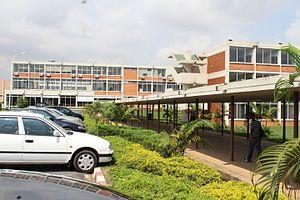
Vue partielle de l'Université Félix Houphouët-Boigny à Abidjan Cocody
L’université Félix-Houphouët-Boigny est une université ivoirienne, établie dans un campus de 200 hectares situé au cœur de la commune de Cocody, à Abidjan. L’université fut, dans les années 70 et 80, très réputée en Afrique de l'Ouest francophone pour ses nombreuses facultés. Fermée après la crise postélectorale, elle a fait l'objet d'une remise à neuf complète, pour rouvrir ses portes en septembre 2012. Elle est toutefois accusée d'être mal gérée, manque cruellement de matériel et de locaux, et n'est plus entretenue depuis son inauguration, menant ses installations vers un état de dégradation prématuré.